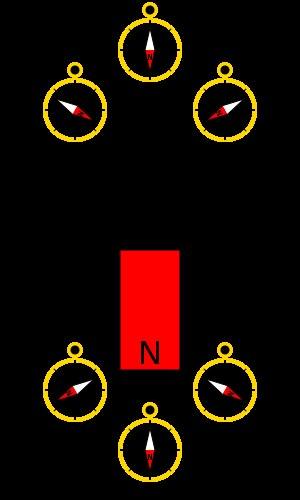
Un aimant permanent, ou simplement aimant dans le langage courant, est un objet fabriqué dans un matériau magnétique dur, c’est-à-dire dont l'aimantation rémanente et le champ coercitif sont grands. Cela lui donne des propriétés particulières liées à l'existence du champ magnétique, comme celle d'exercer une force d'attraction sur tout matériau ferromagnétique.